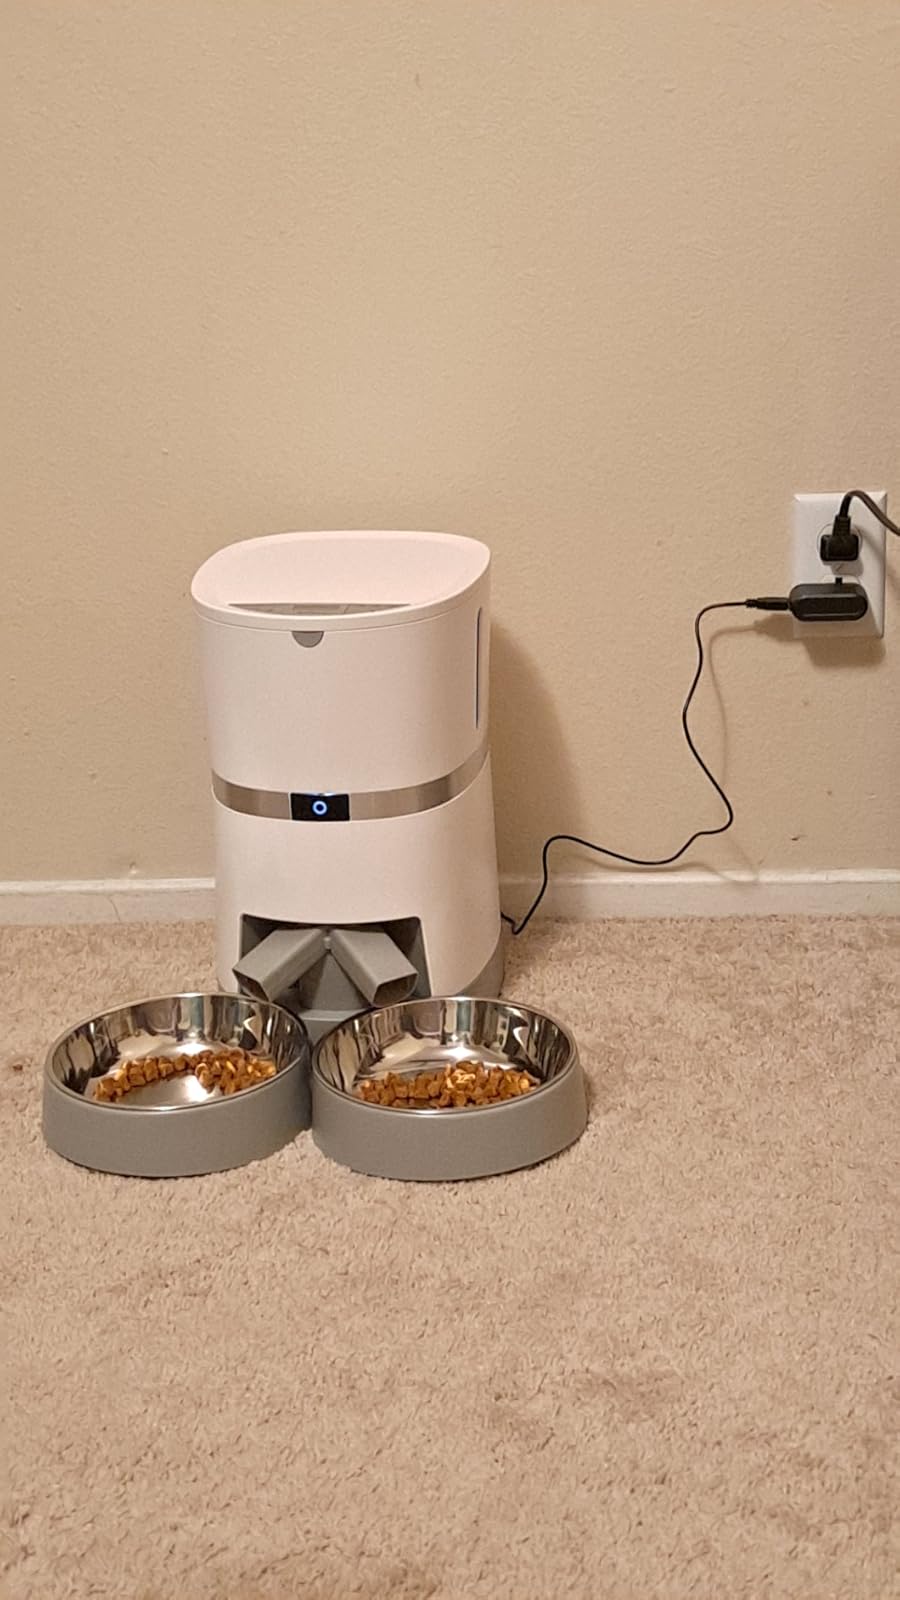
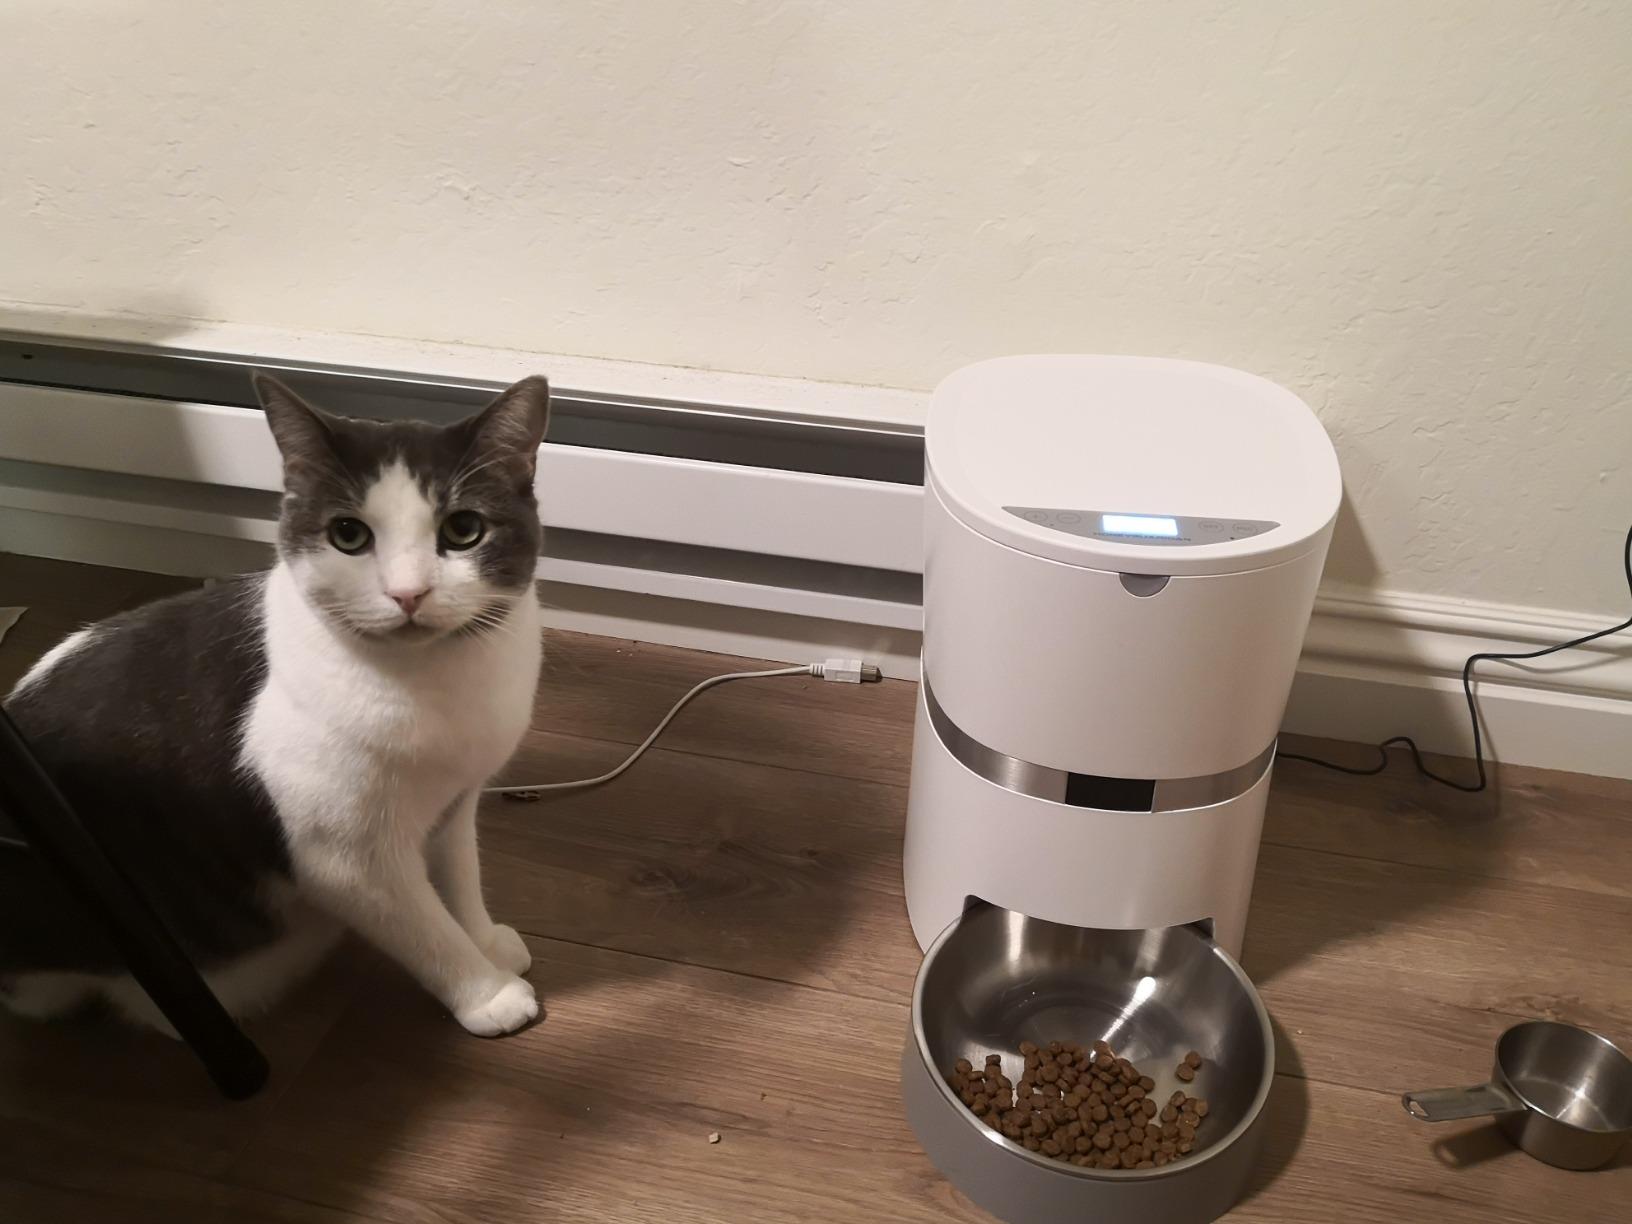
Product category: items_feeder
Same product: no